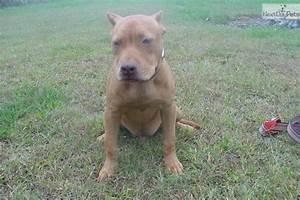
dog